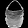
Label: Bag